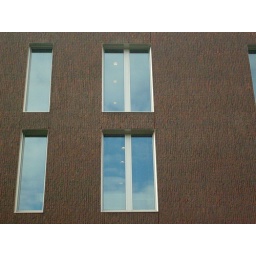
Een dag-excursie, georganiseerd door Cheops, in het (uiteindelijk niet zo) zonnige zuiden van Nederland: Eindhoven!